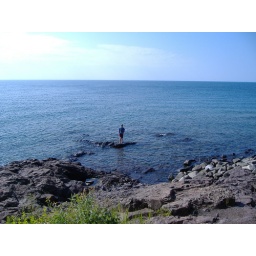
mat wading in lake below light house